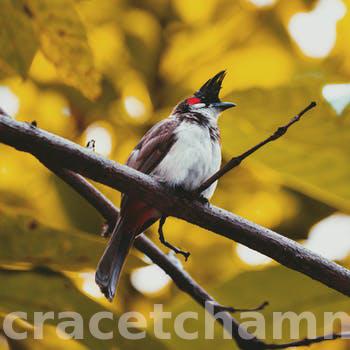
Label: Watermark